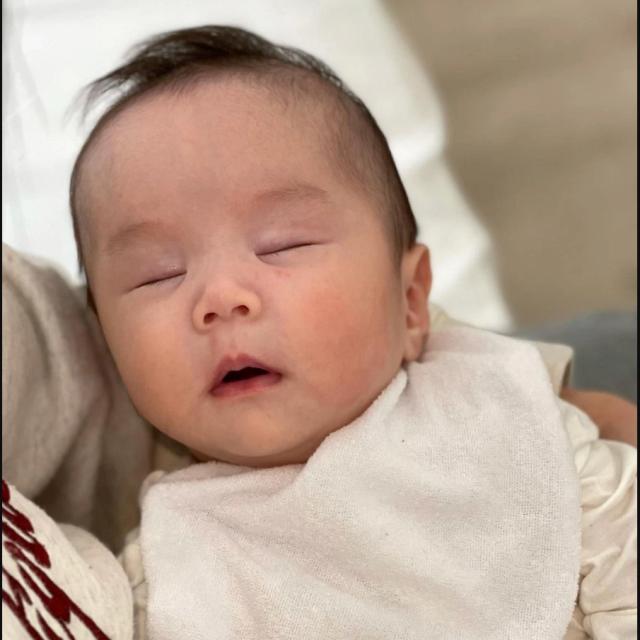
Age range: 0-12